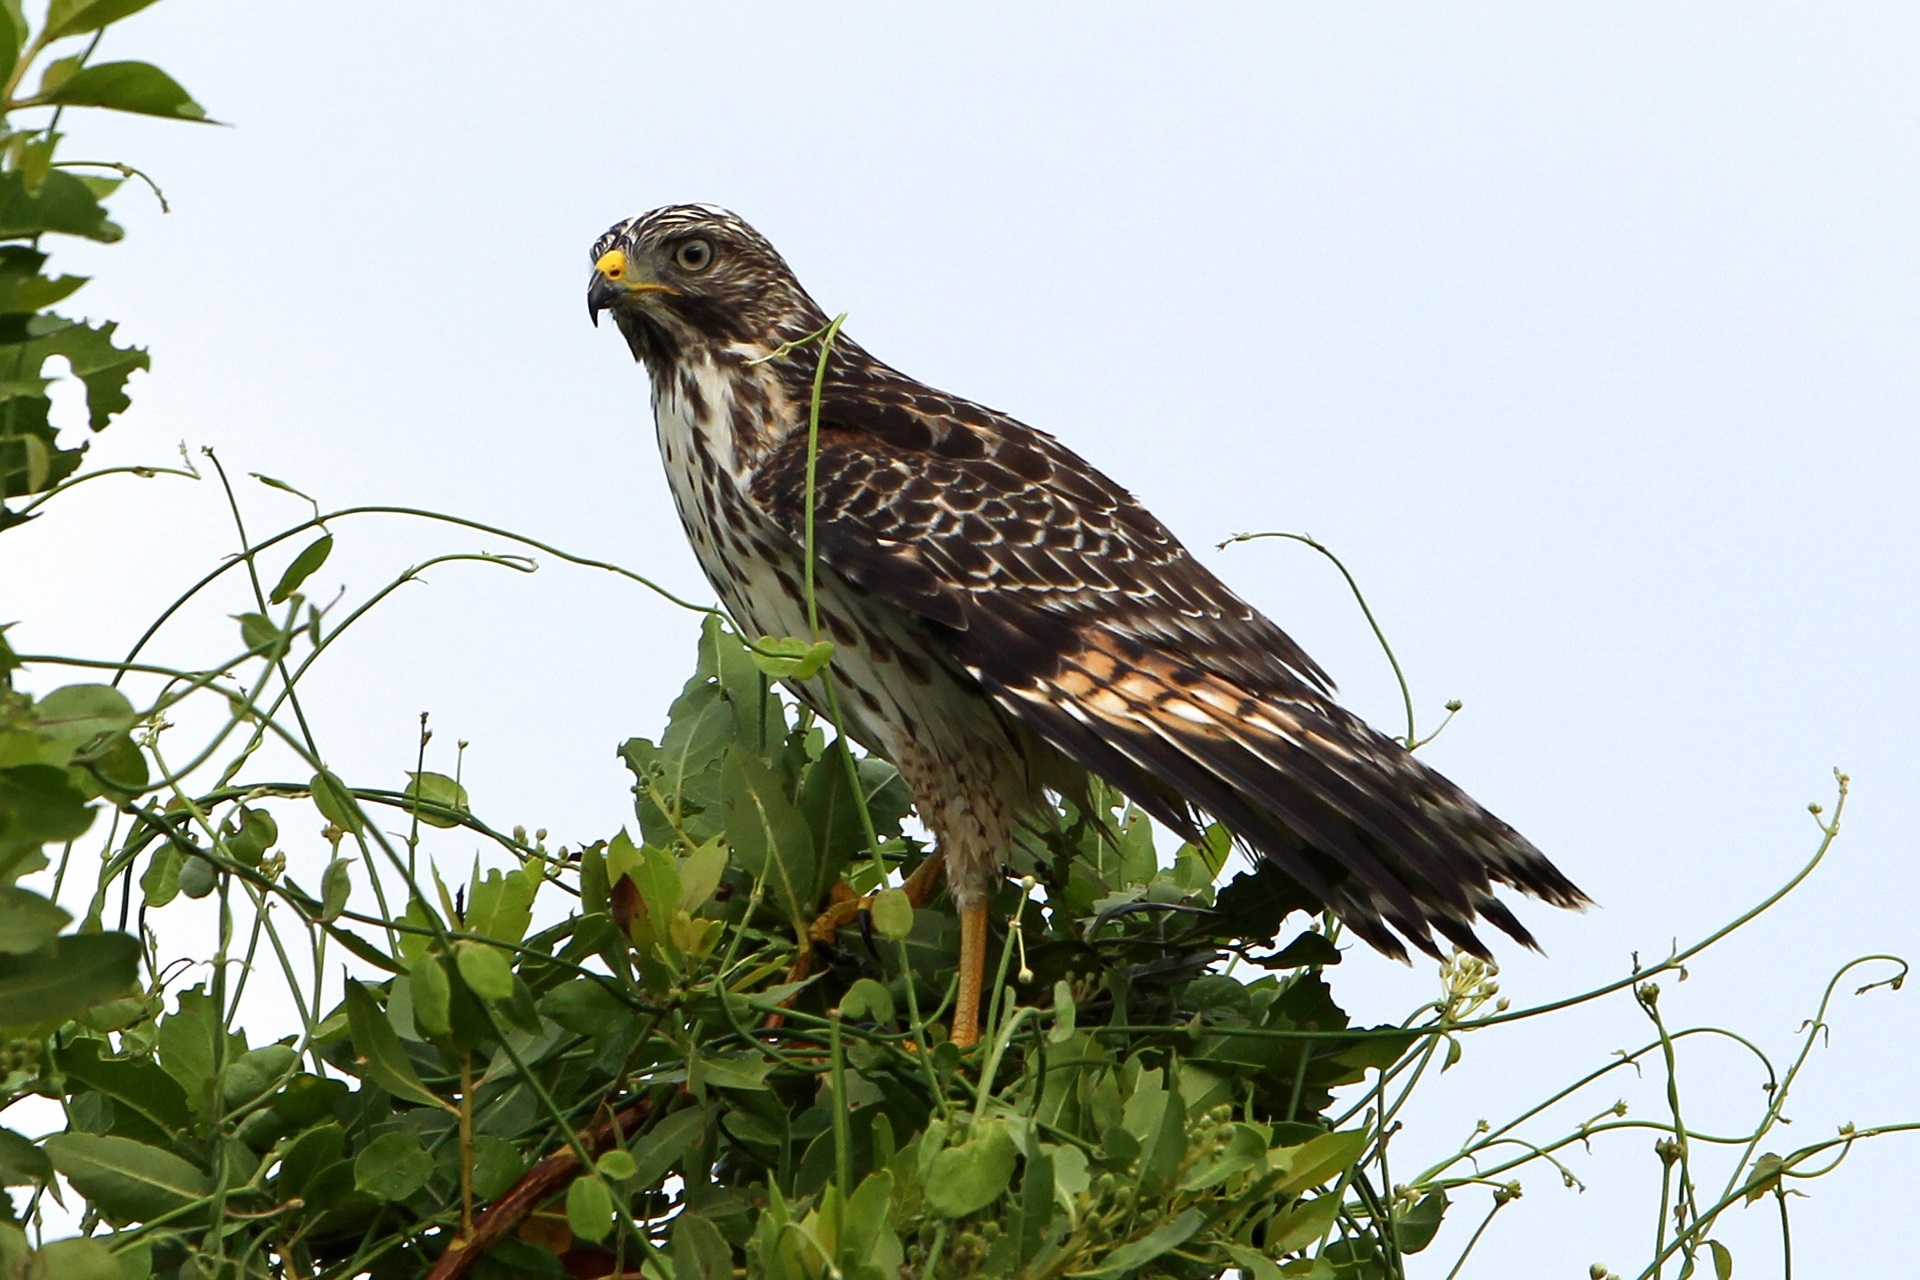
tree, nature, bird, wing, looking, wildlife, portrait, beak, eagle, predator, hawk, feather, fauna, raptor, bird of prey, outdoors, vertebrate, watching, falcon, buzzard, perched, red shouldered hawk, accipitriformes